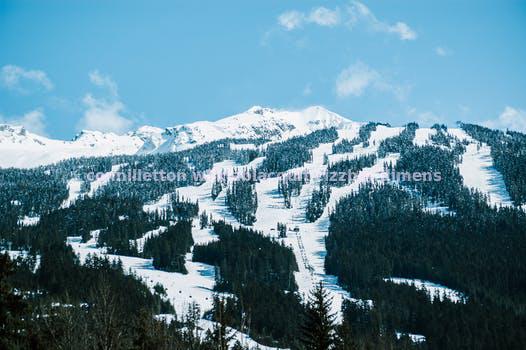
Label: Watermark